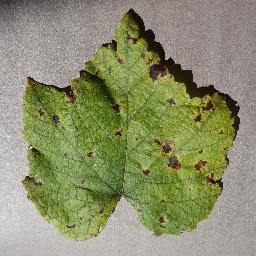
Label: Grape___Leaf_blight_(Isariopsis_Leaf_Spot)